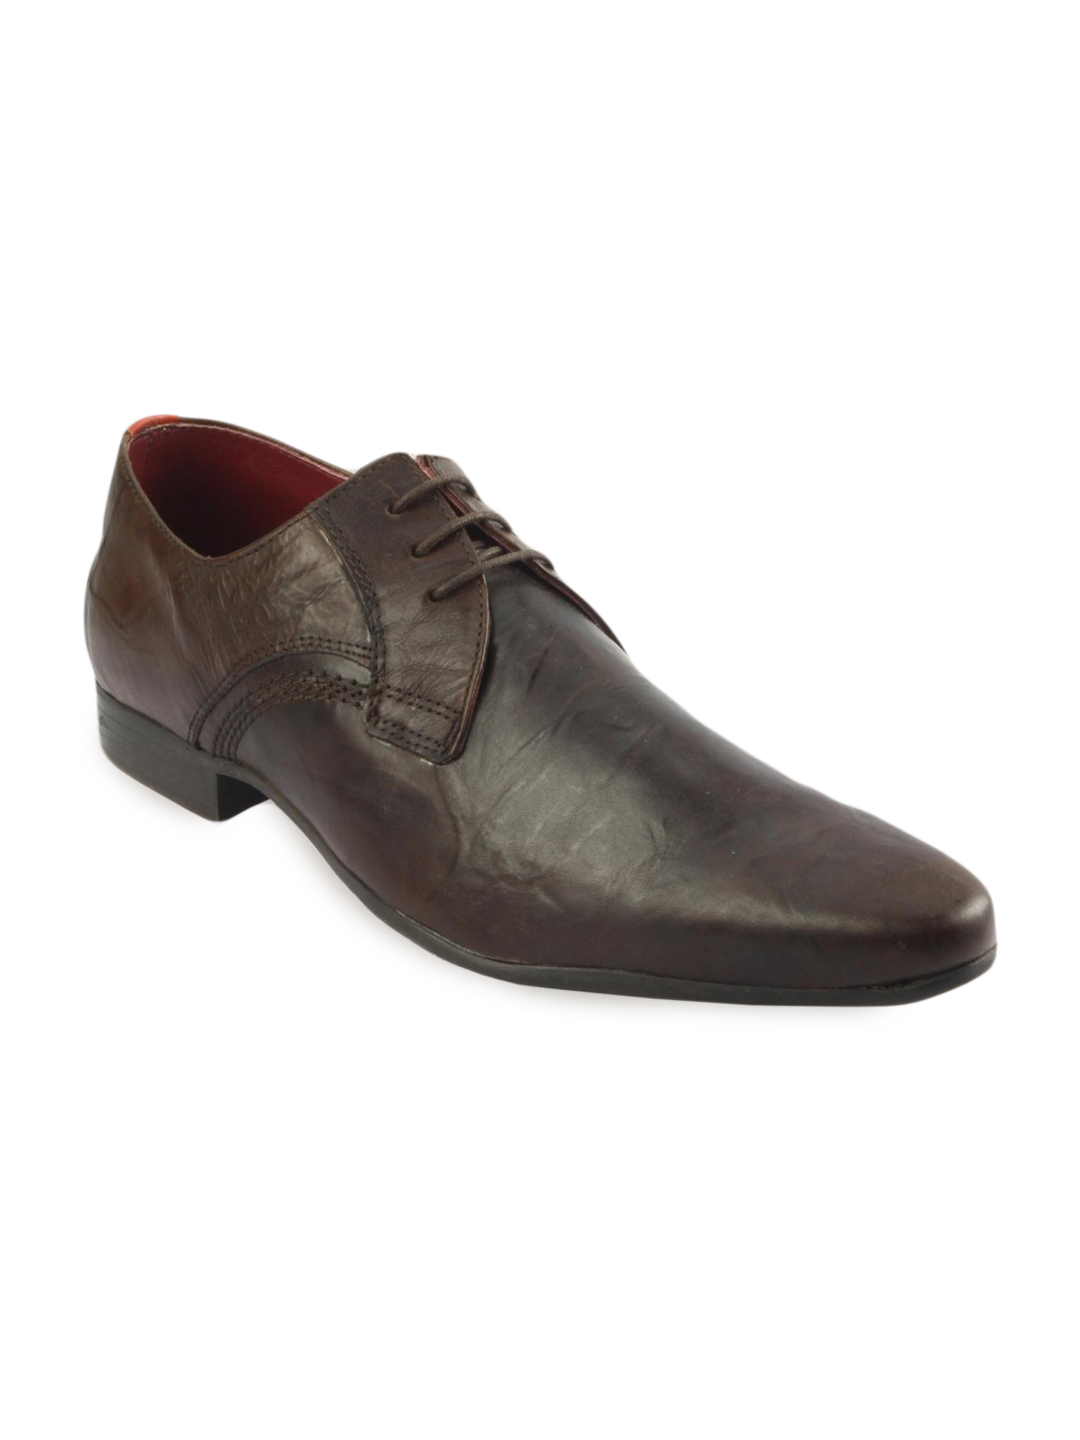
Red Tape Men's Brown Shoe
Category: Footwear / Shoes / Formal Shoes
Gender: Men
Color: Black
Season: Winter 2018
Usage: Formal